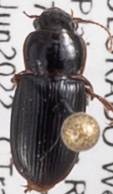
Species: Harpalus desertus
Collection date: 2022-06-22
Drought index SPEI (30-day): -0.998
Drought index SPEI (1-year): -1.466
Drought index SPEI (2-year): -1.45